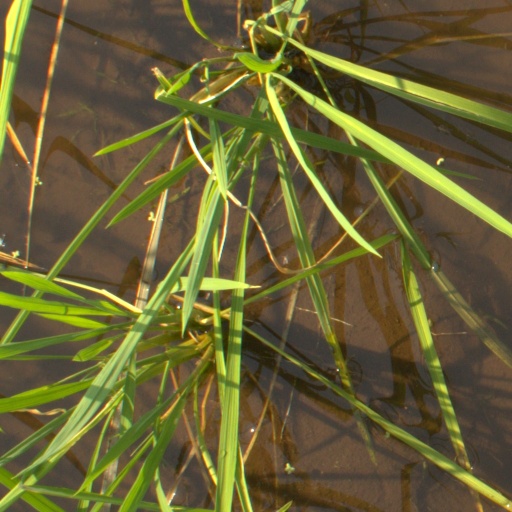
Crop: rice